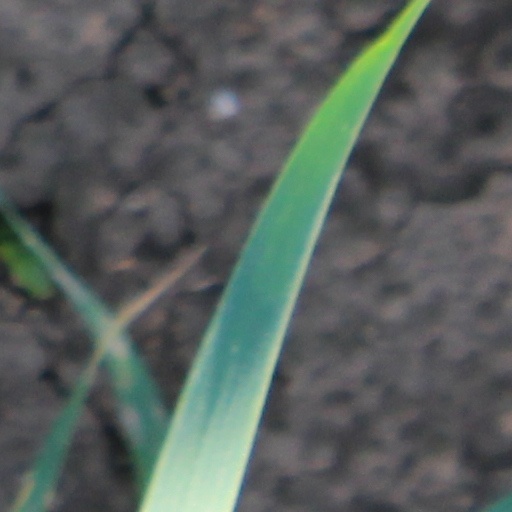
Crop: wheat